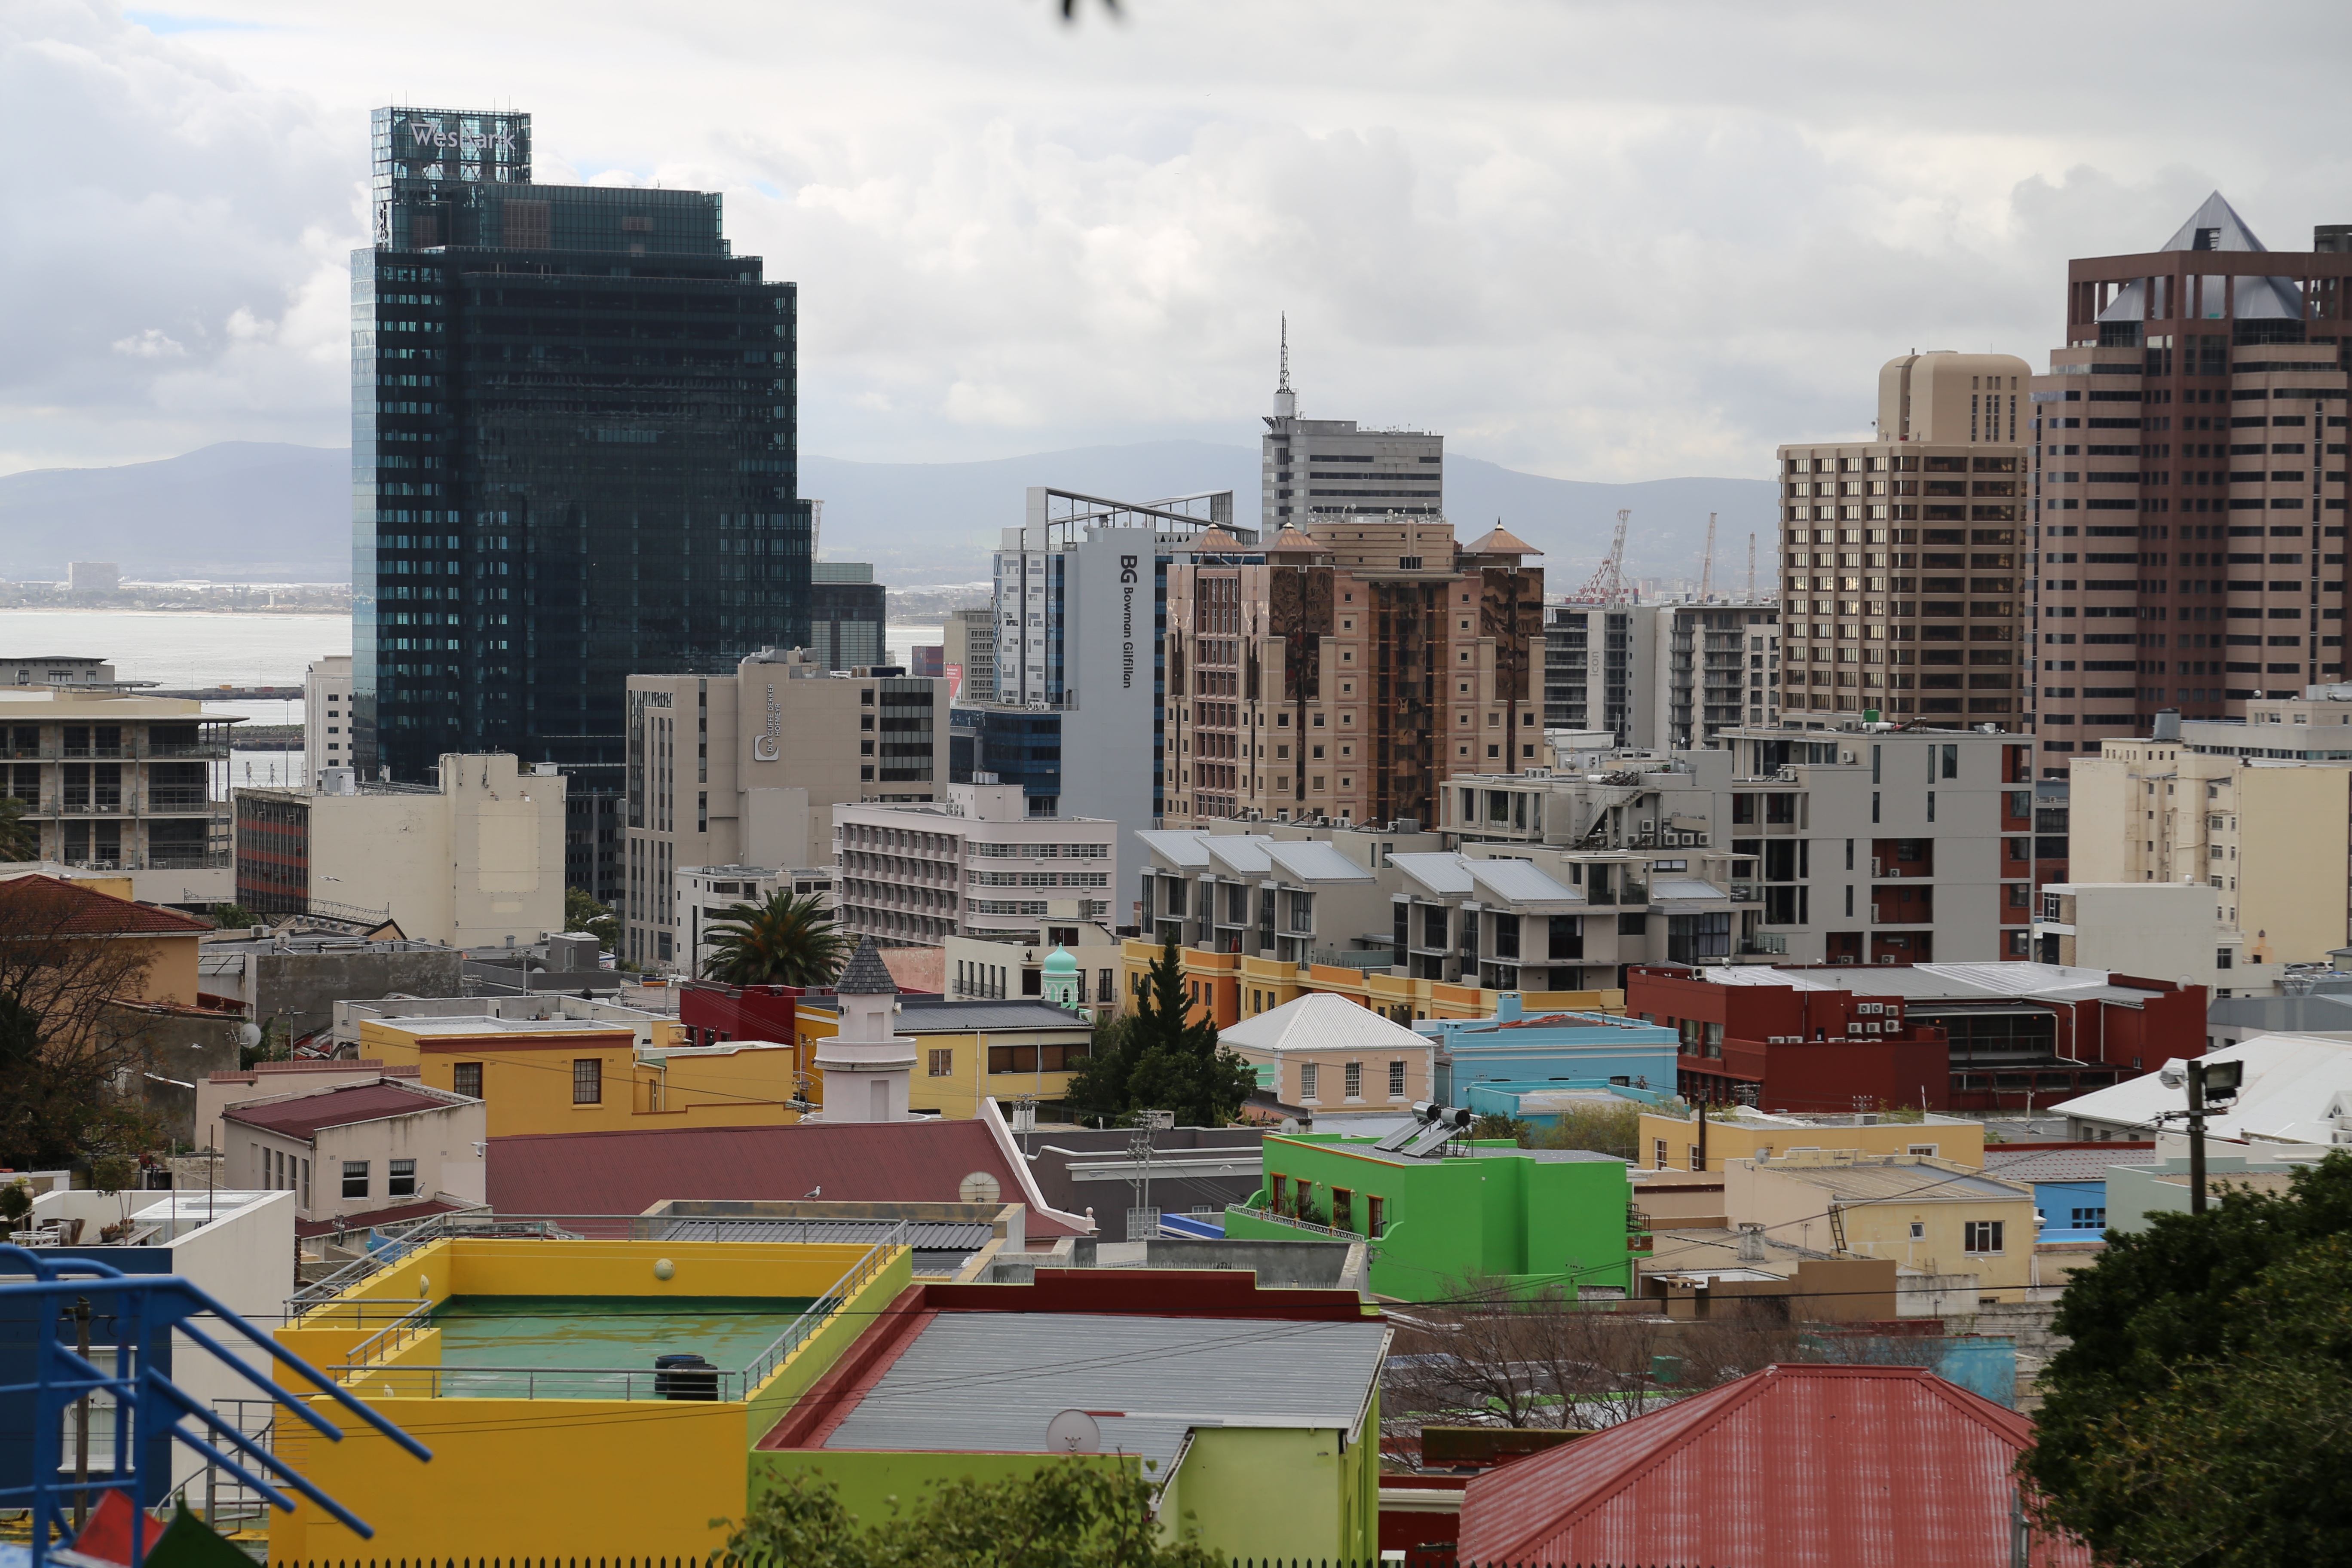
skyline, town, city, skyscraper, cityscape, downtown, tower, tower block, metropolis, condominium, neighbourhood, cape town, urban area, residential area, s africa, human settlement, metropolitan area, bo kaap